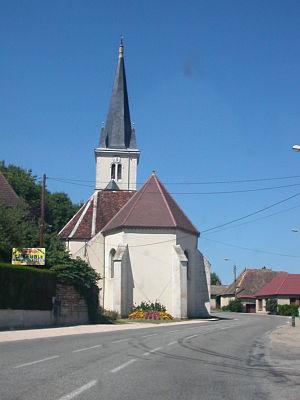
Église de Souvans
Souvans est une commune française située dans le département du Jura en région Bourgogne-Franche-Comté.